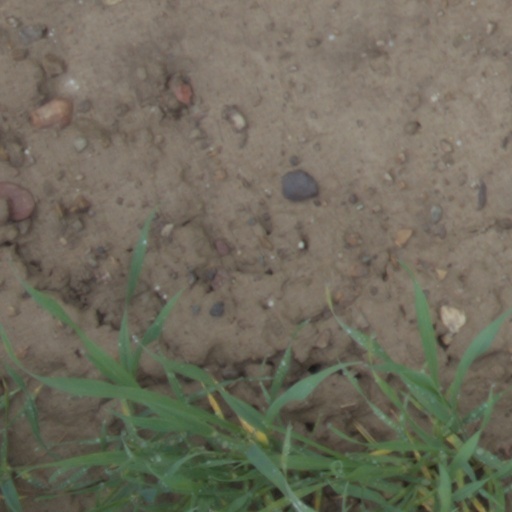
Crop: wheat